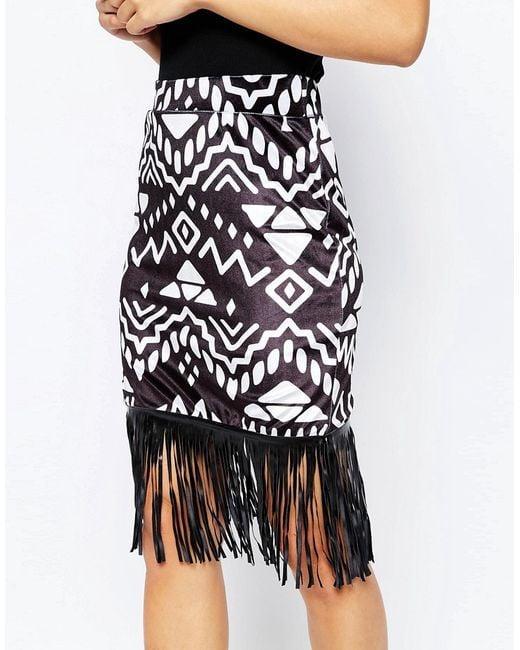
Weißer und schwarzer Seidenrock mit hoher Taille für Damen